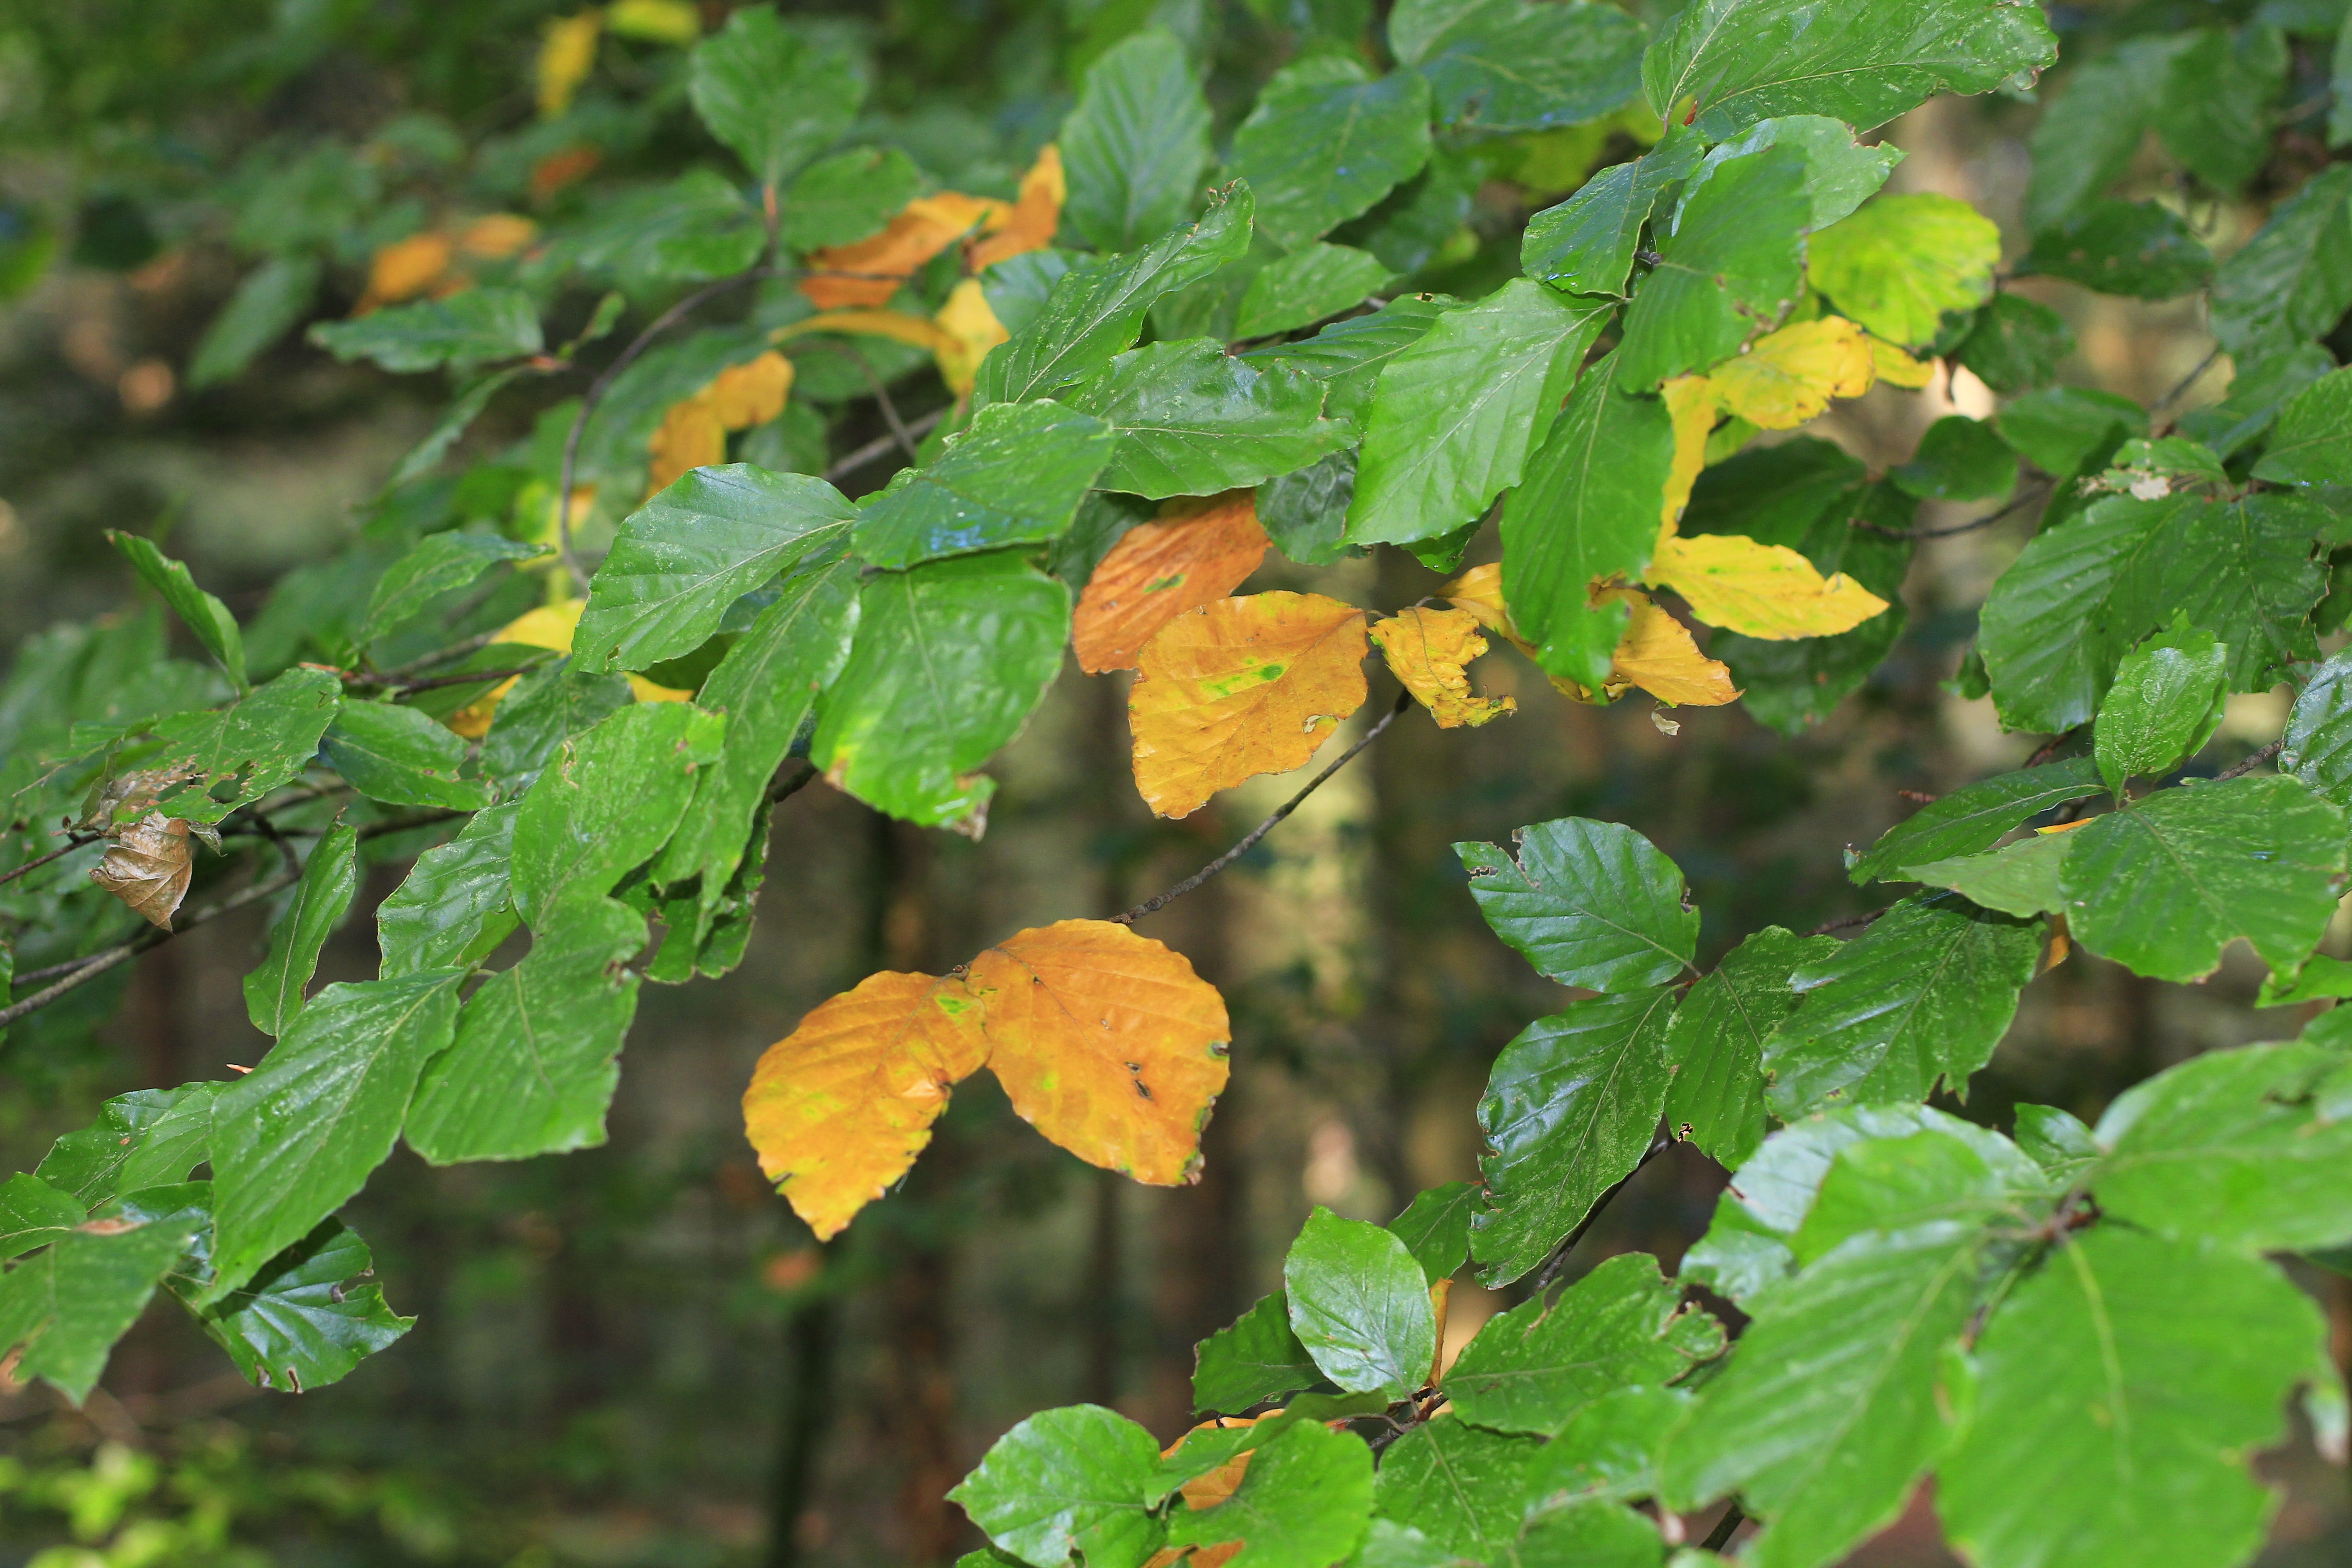
tree, branch, plant, leaf, flower, food, green, produce, autumn, colorful, leaves, shrub, deciduous, colored, fall color, fall foliage, flowering plant, annual plant, woody plant, land plant